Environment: real
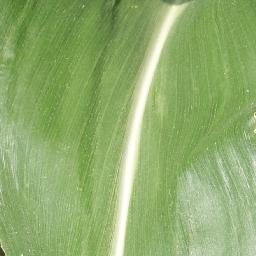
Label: healthy